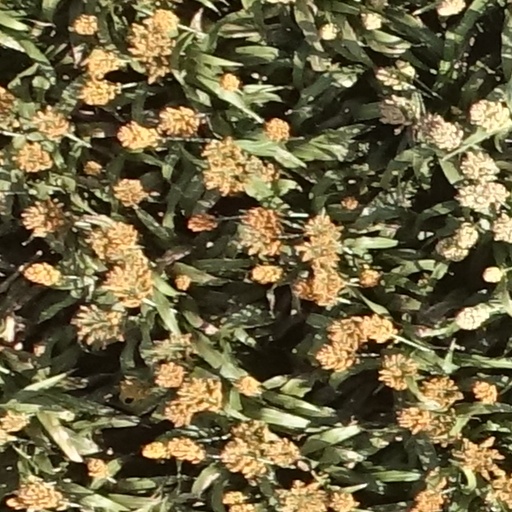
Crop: sorghum